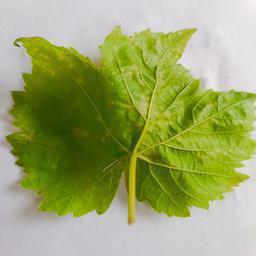
Label: Downy Mildew